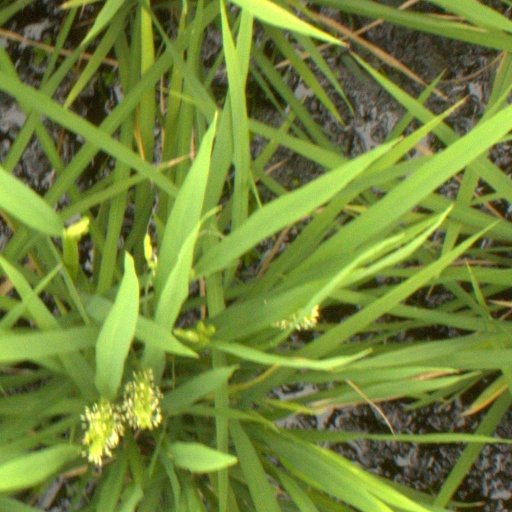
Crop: rice